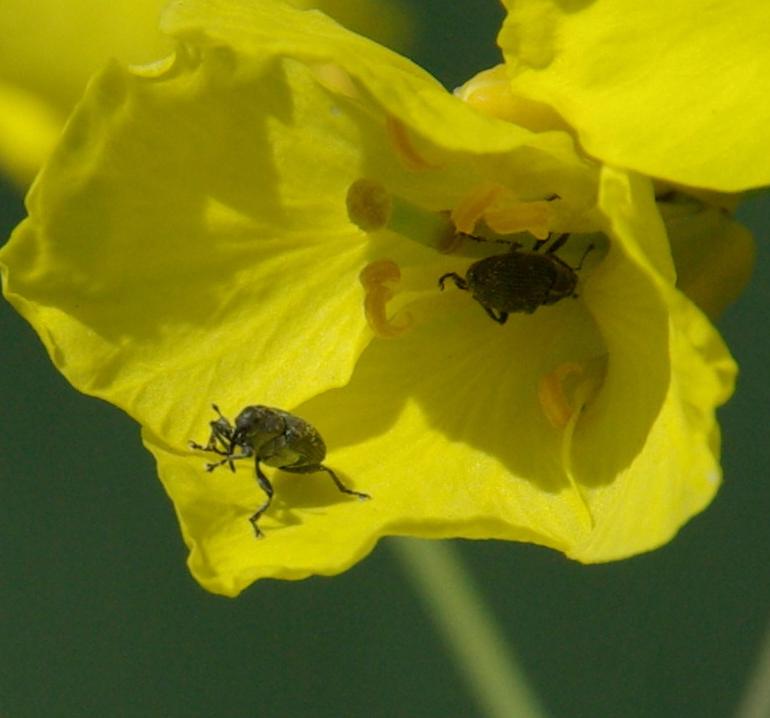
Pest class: Cabbage_seedpod_weevil